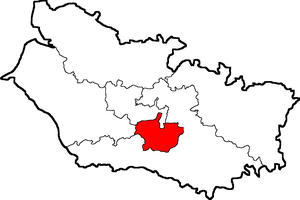
Deuxième circonscription de la Somme de 1988 à 2012
La deuxième circonscription de la Somme est l'une des cinq circonscriptions législatives françaises que compte le département de la Somme situé en région Hauts-de-France.